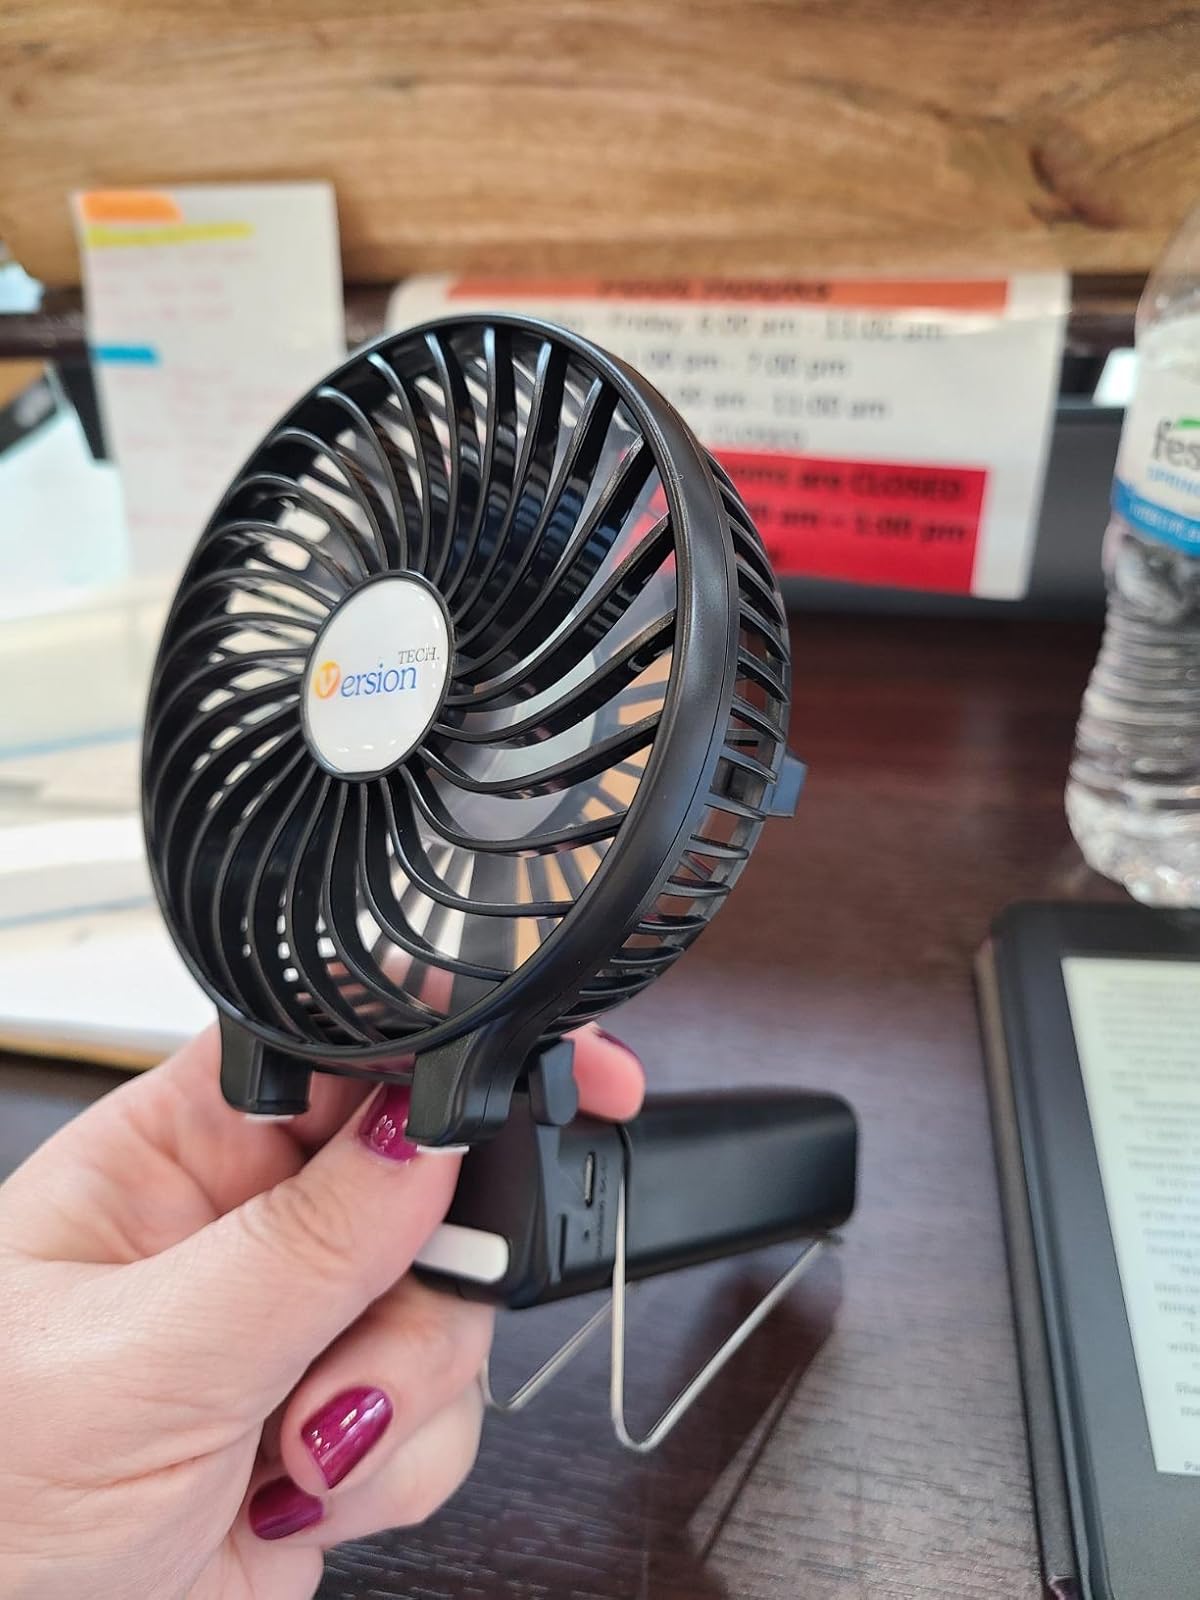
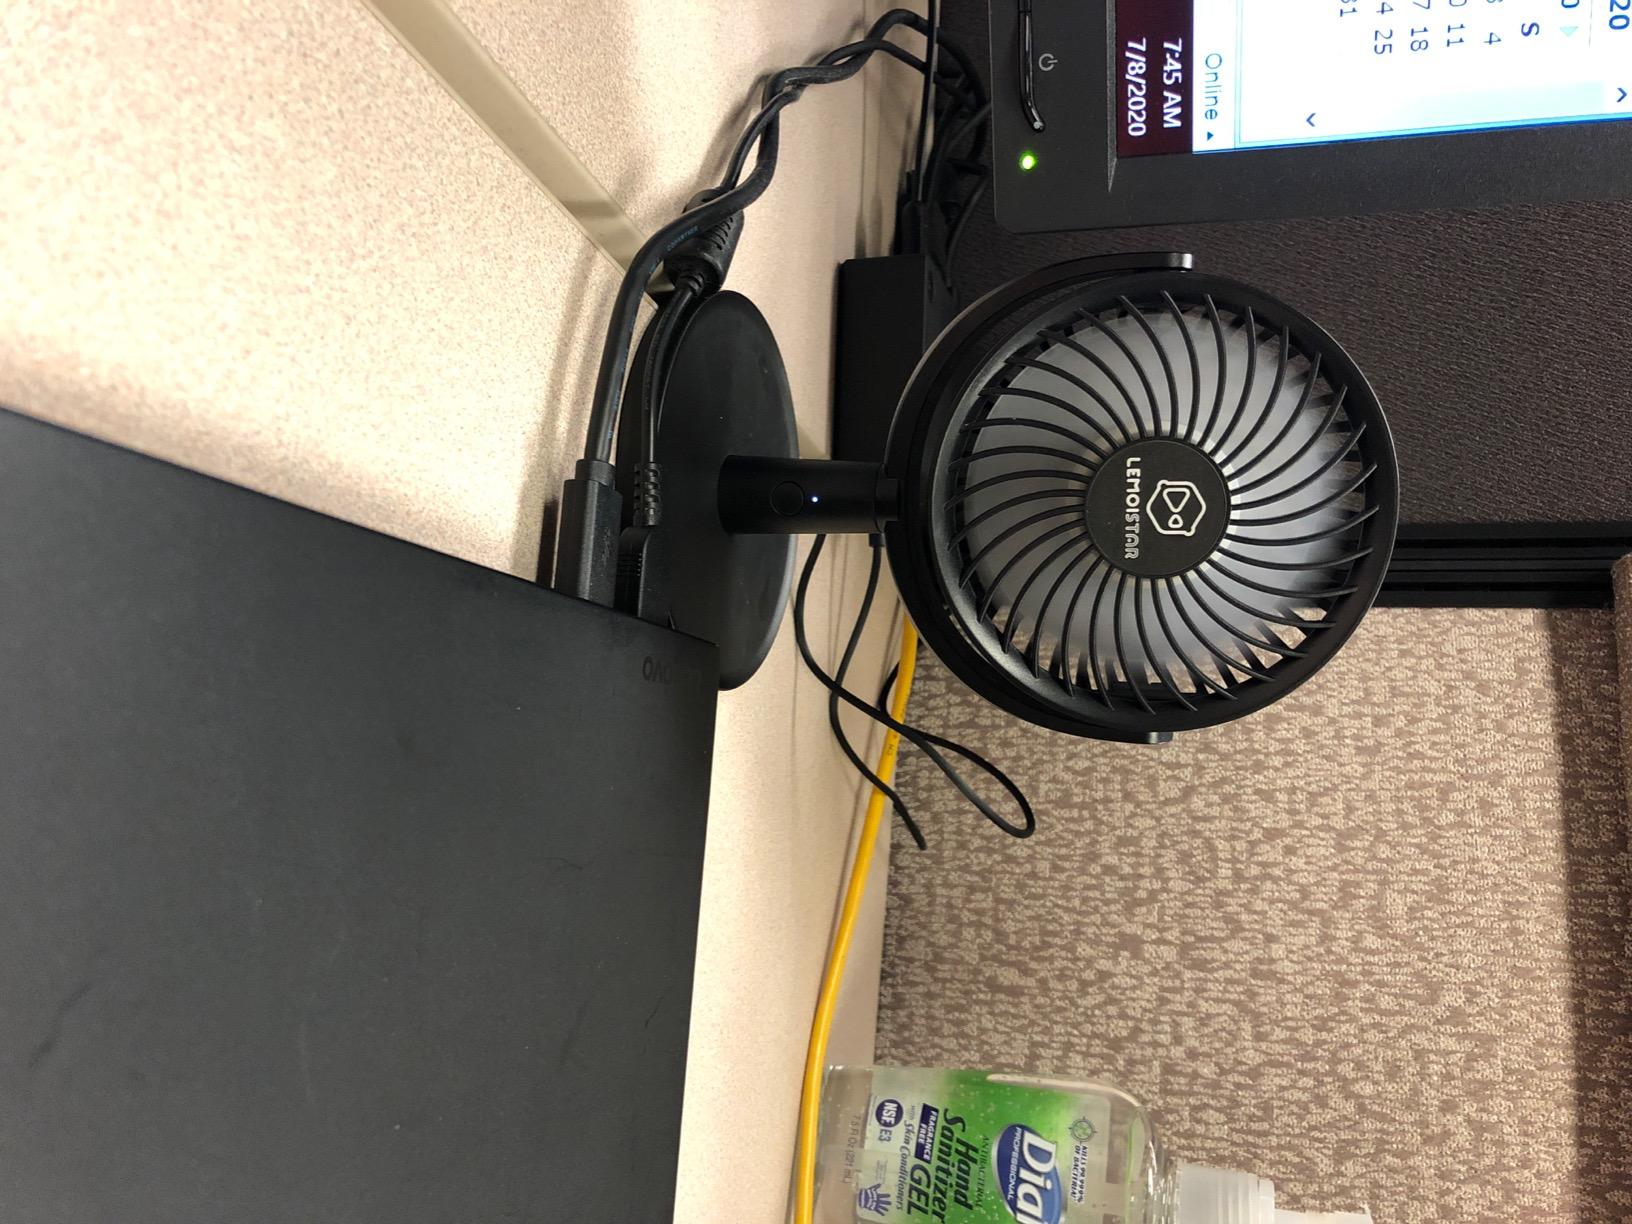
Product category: fan
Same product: no